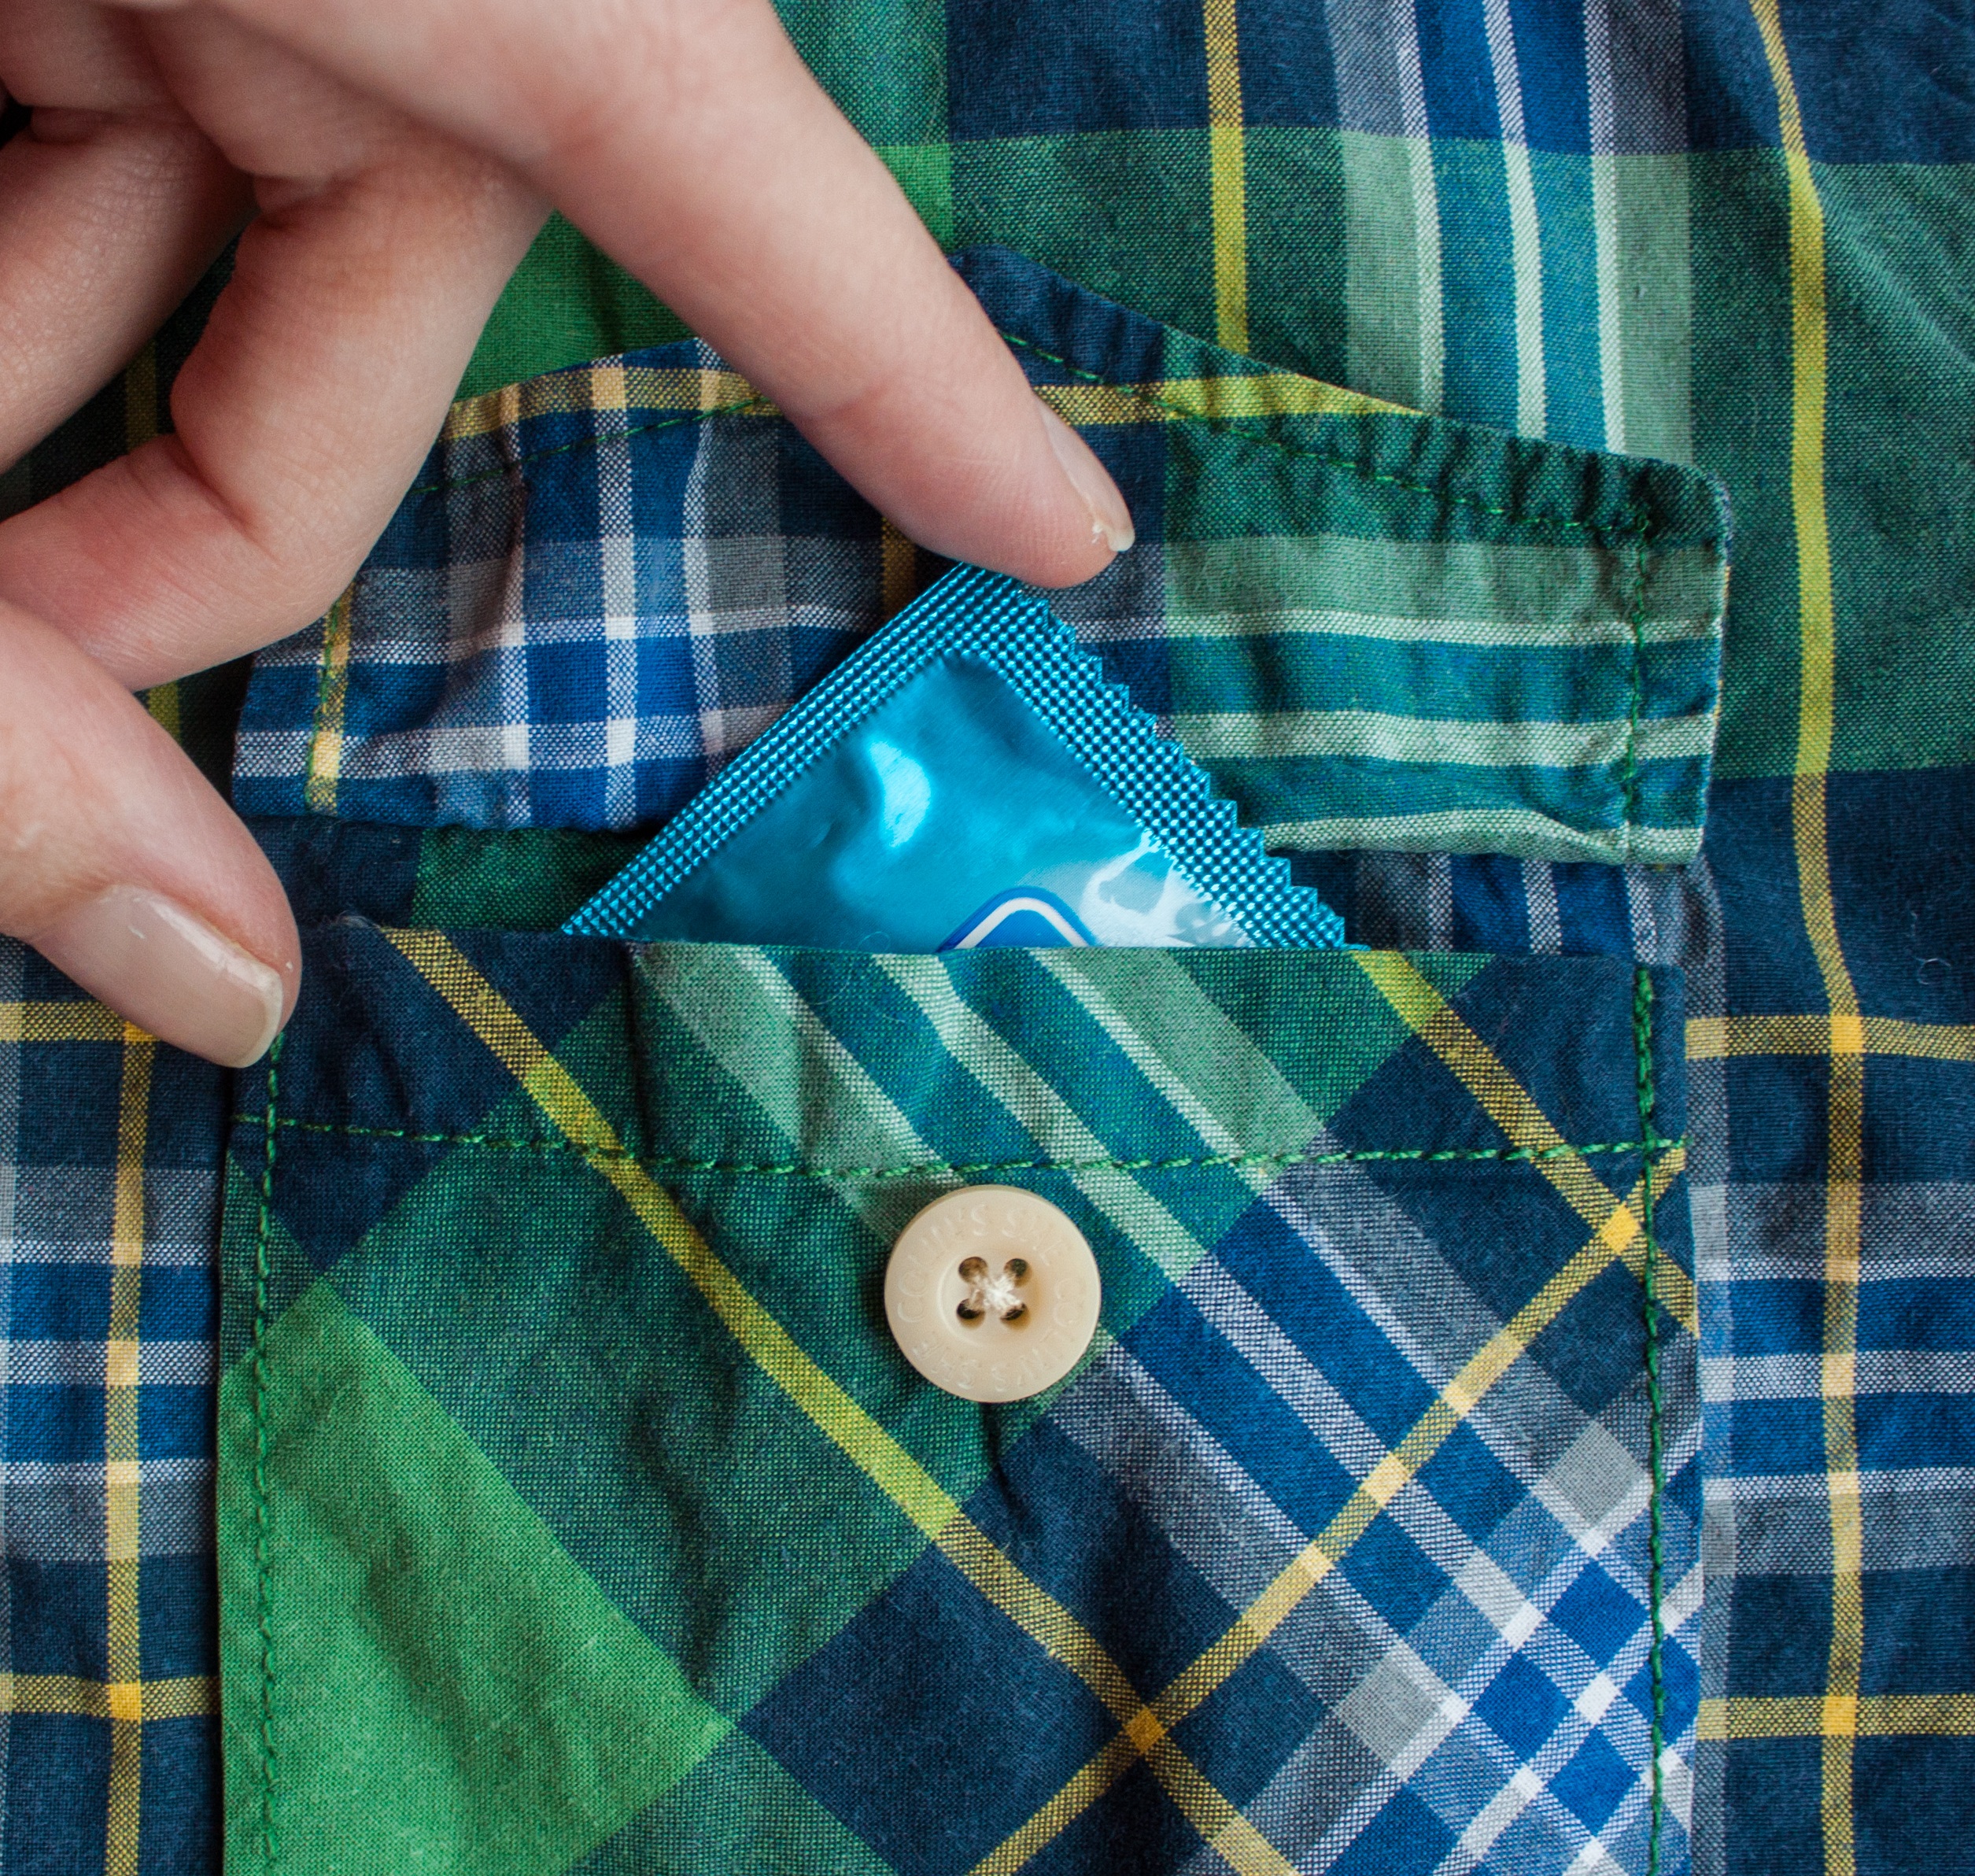
pattern, green, blue, security, material, textile, art, design, relationship, protection, sex, man and woman, condom, contraception